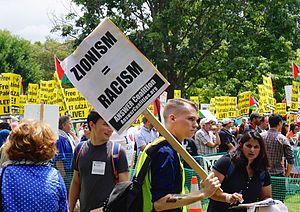
Le Test 3 D d'identification de l'antisémitisme est un jeu de critères permettant de distinguer la critique légitime de l'État d'Israël de l'antisémitisme. Ce test a été développé par Natan Sharansky, un ancien refuznik, homme politique israélien, actuellement président de l'Agence juive. Ce test a été publié en 2004 dans Jewish Political Studies Review.
L'antisionisme désigne l'opposition au sionisme. Le terme est utilisé dans différents contextes et pour décrire différentes positions politiques caractérisées par de l'hostilité qui peut être : à l'État d'Israël, à sa création, à son caractère juif, à son territoire, à l'autodétermination du peuple juif, à une perception du mouvement sioniste ou à d'autres sujets comme le statut des territoires palestiniens. Au cours de l'histoire, le concept a fait partie de la réflexion politique juive, puis il a été repris dans le monde arabe, par le nationalisme palestinien, par l'URSS et plus récemment dans la rhétorique anti-israélienne. Des liens entre l'antisionisme et l'antisémitisme sont soulevés.